Bert Roach

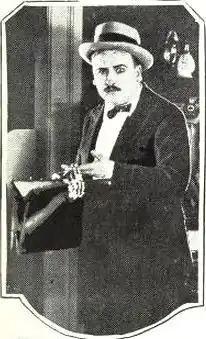
Roach in "The Black Bag" (1922)

Egbert Roach (August 21, 1891 – February 16, 1971) was an American film actor. He appeared in more than 320 films between 1914 and 1951. He was born in Washington, D.C., and died in Los Angeles, California, age 79.